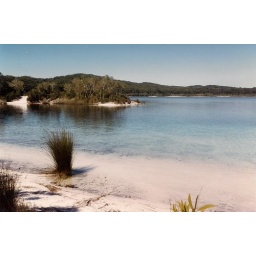
The water in this perched lake is sweet and clean and fresh